Montserrat Caballé

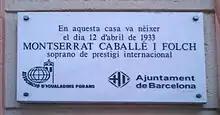
Plaque at her birthplace in Barcelona

Caballé married Spanish tenor Bernabé Martí (1928–2022) on 14 August 1964 at Santa Maria de Montserrat Abbey. They had two children, including Montserrat Martí, who is also an operatic soprano.